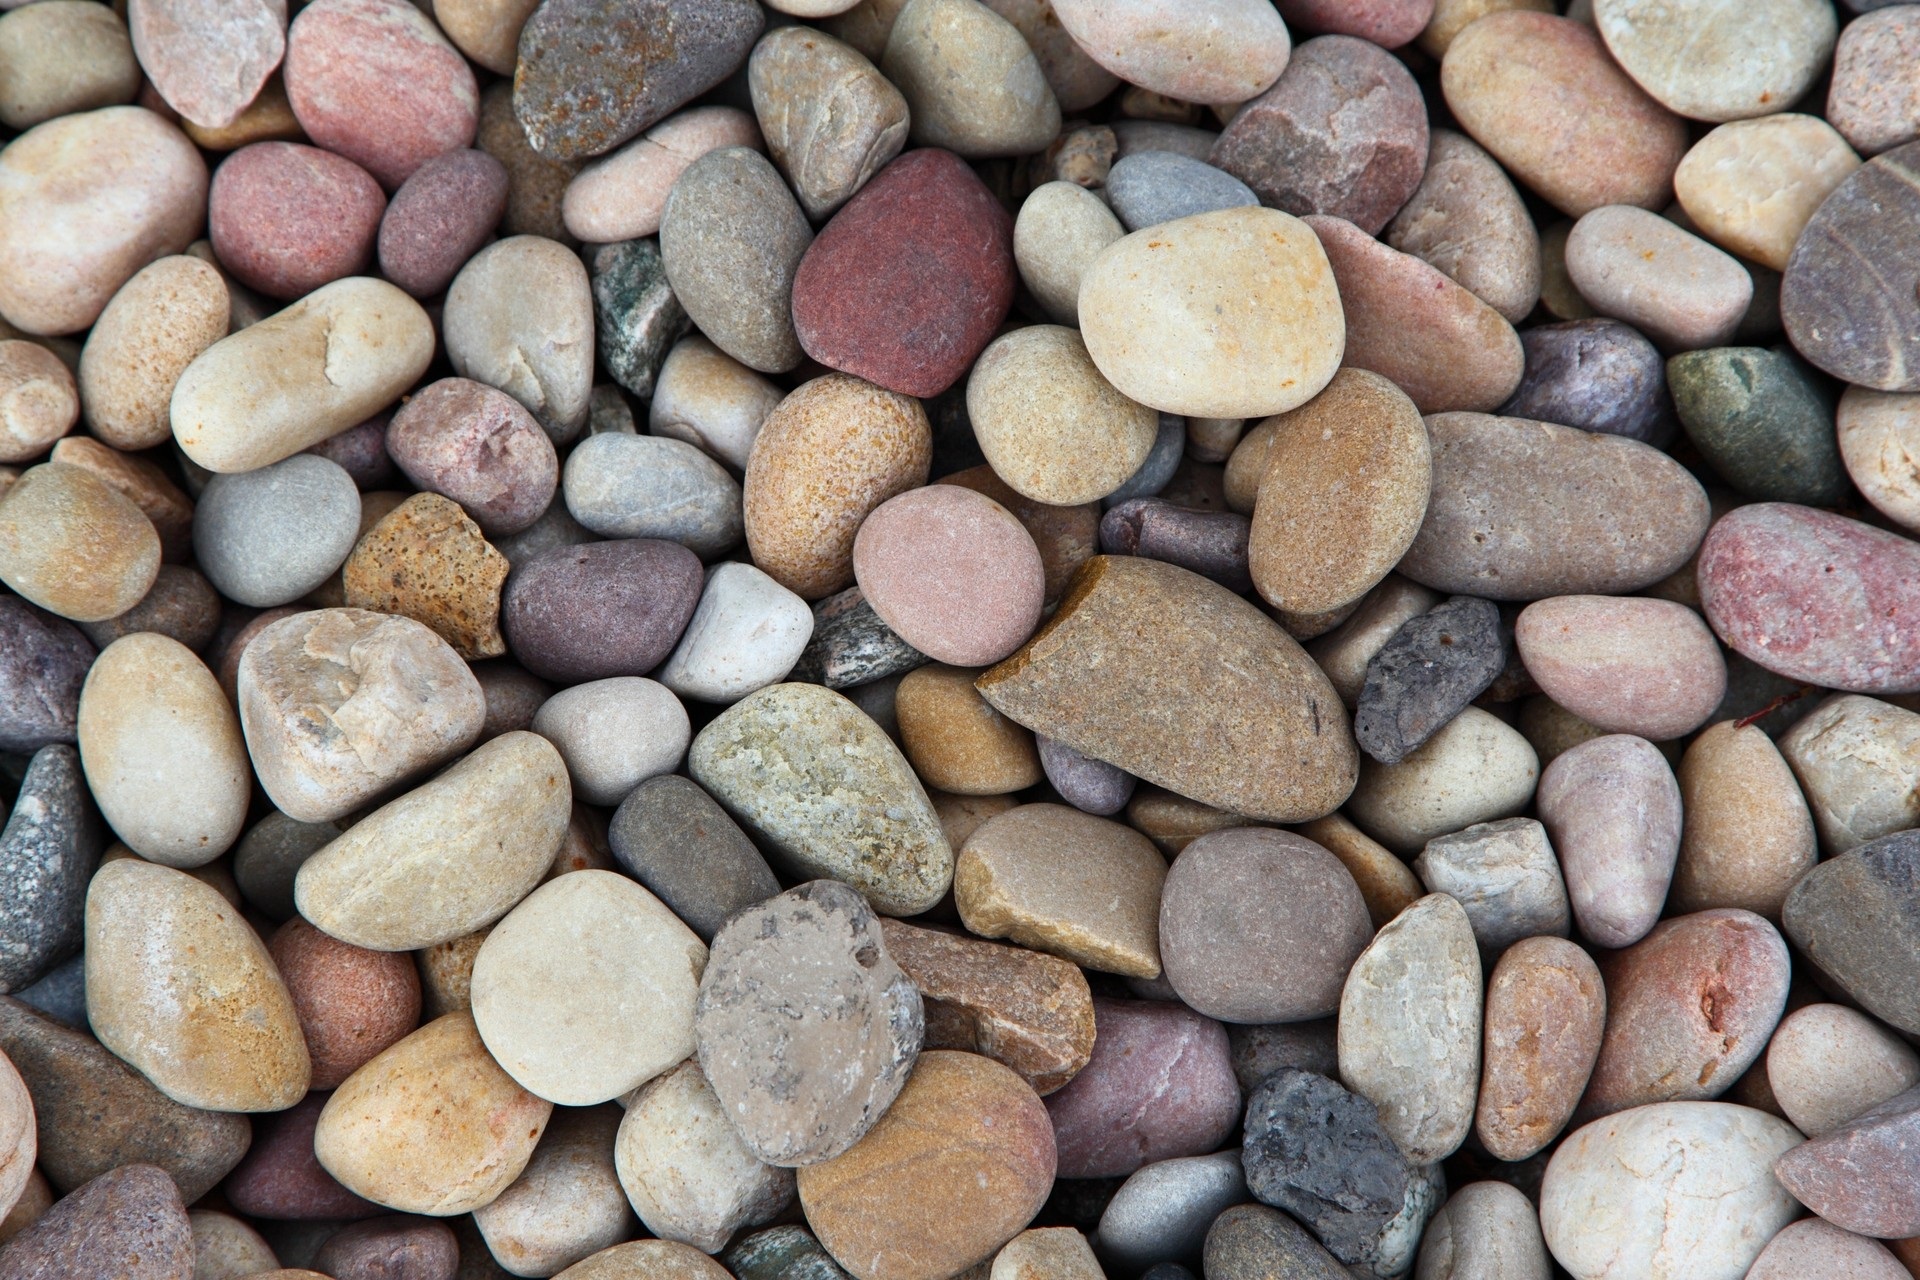
rock, pebble, soil, variety, material, stones, rubble, gravel, river stones